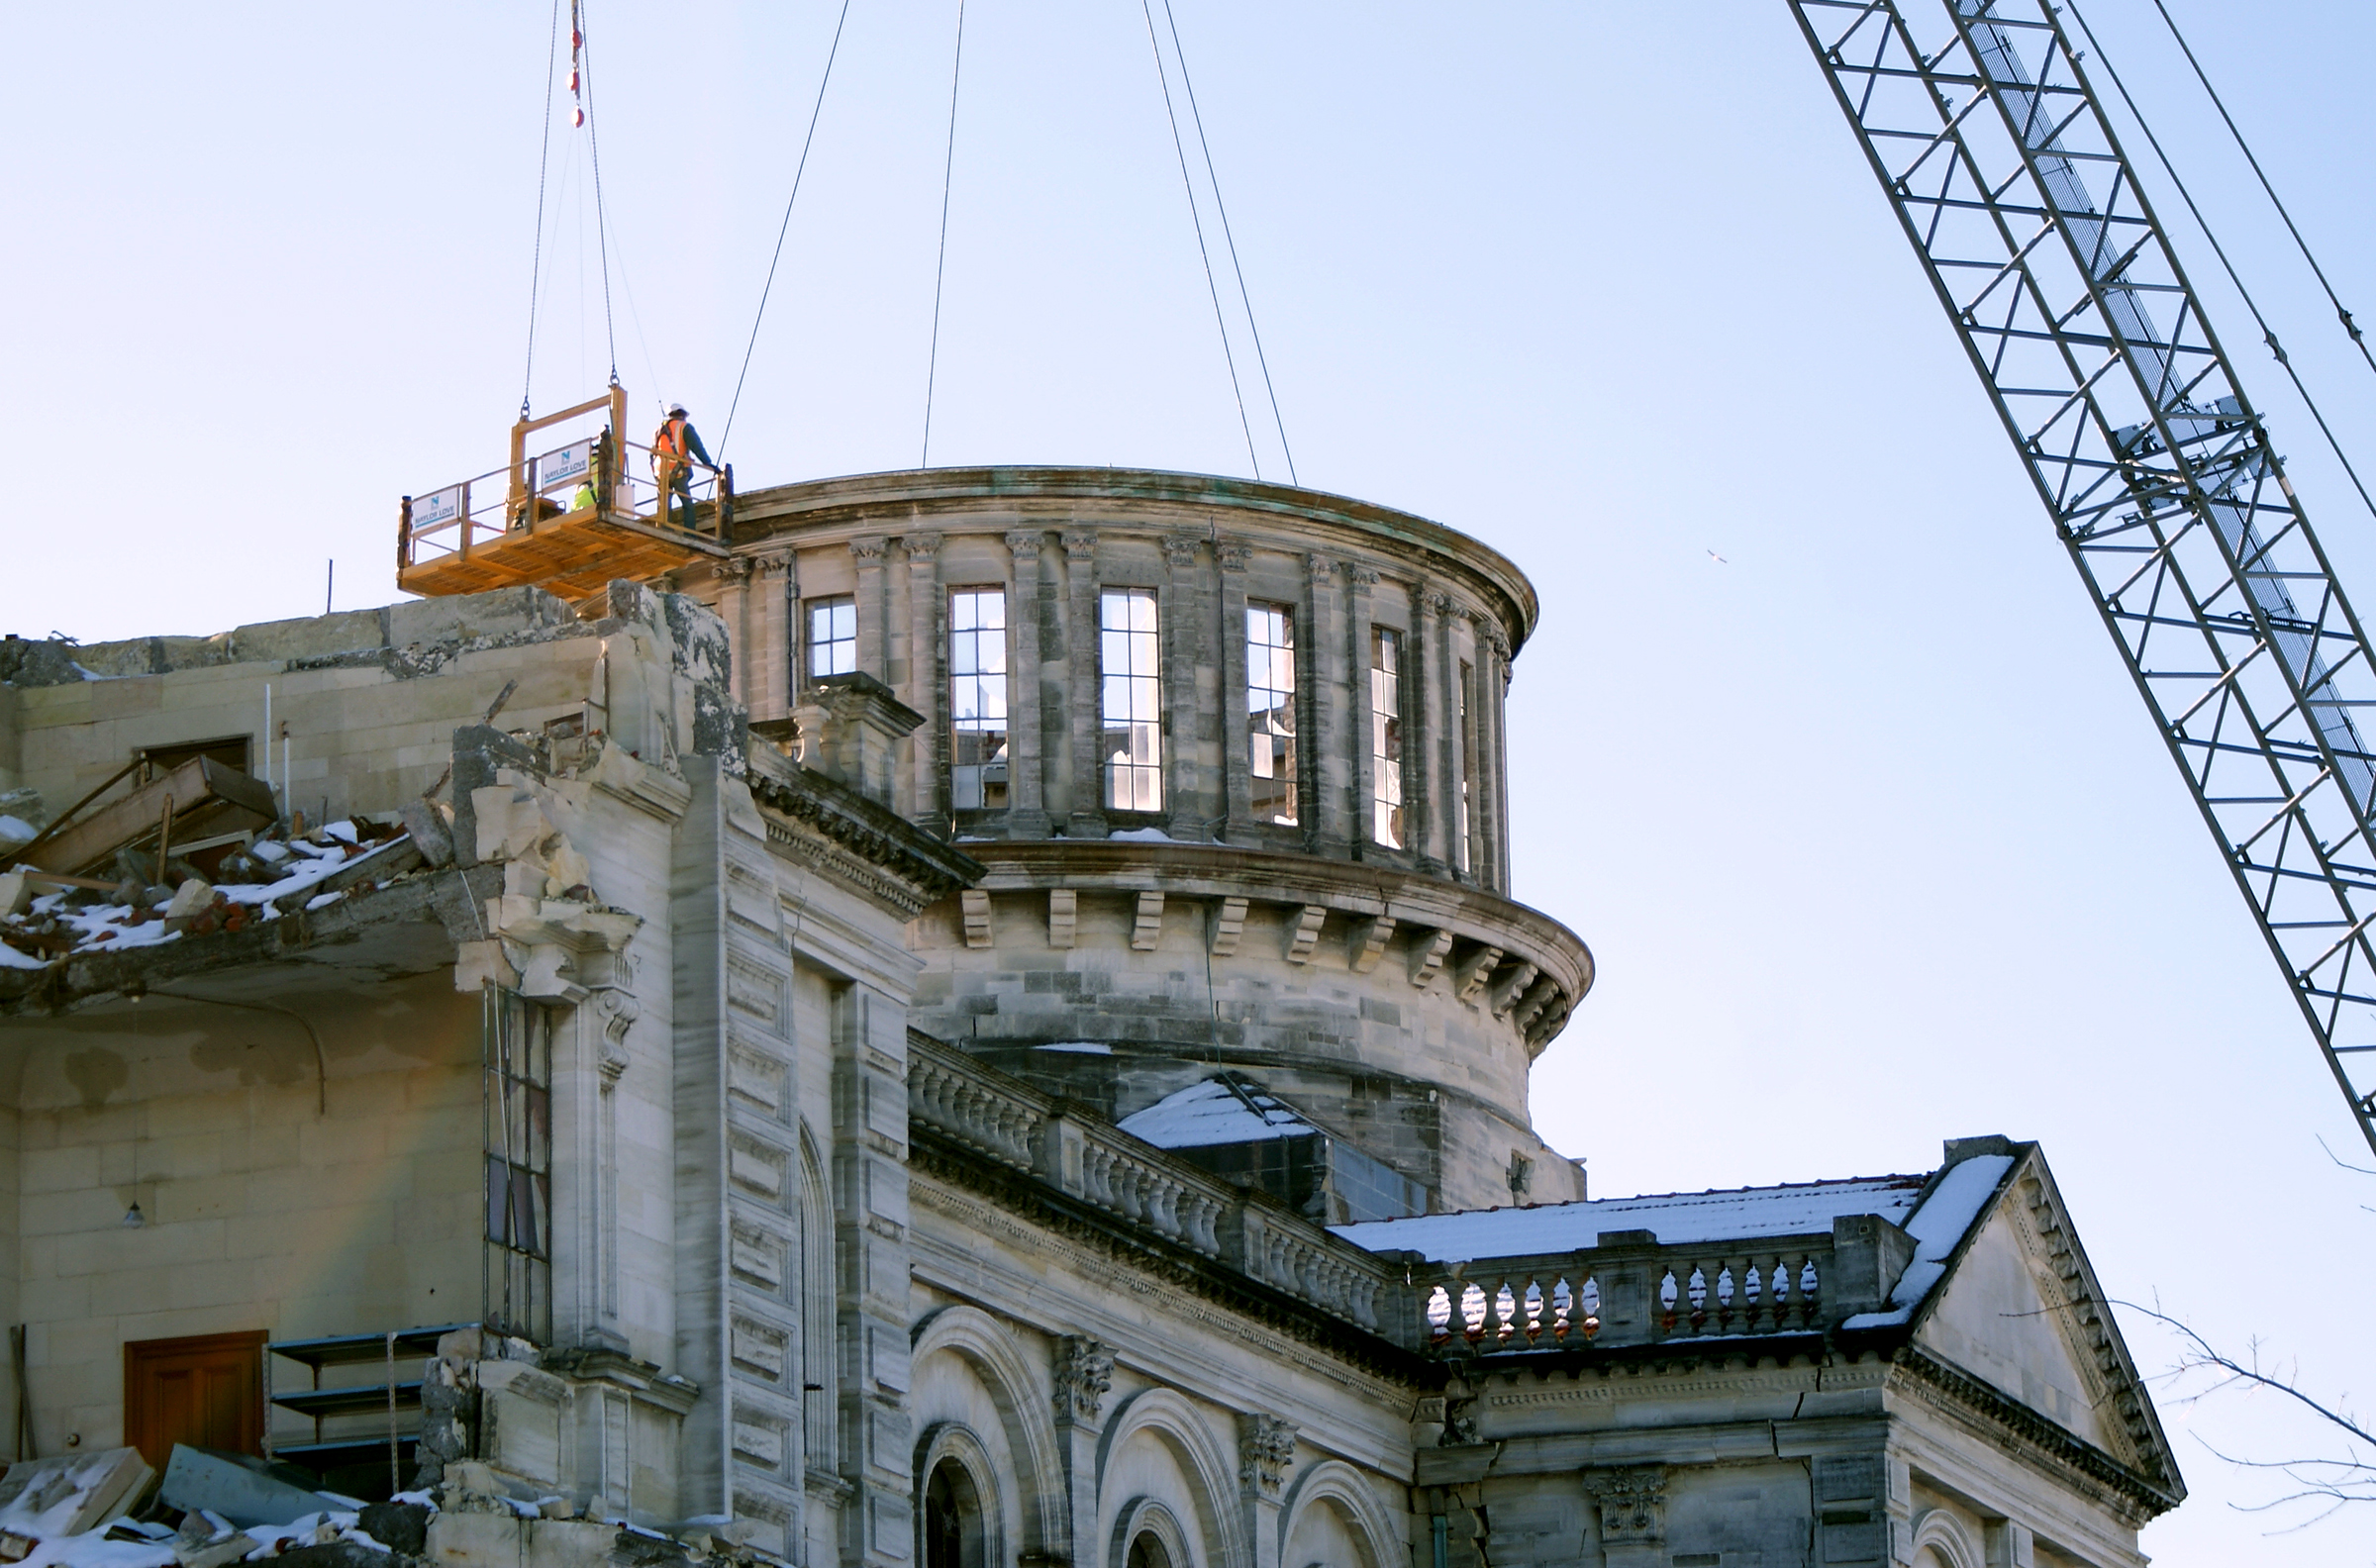
architecture, structure, tower, landmark, facade, church, neoclassic, basilica, christchurch, canterbury, catholicchurch, oamarulimestone, churcharchitecture, damageddome, urban area